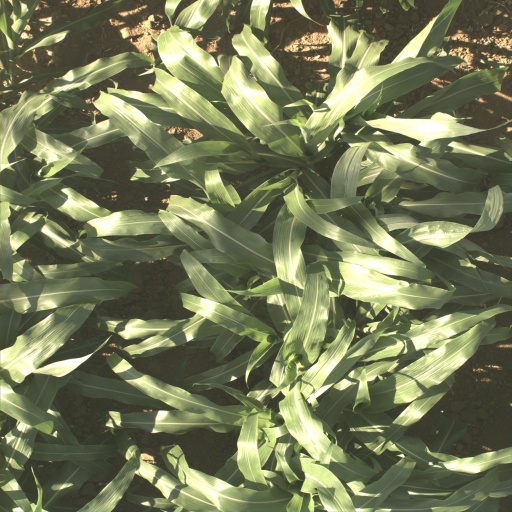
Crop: sorghum